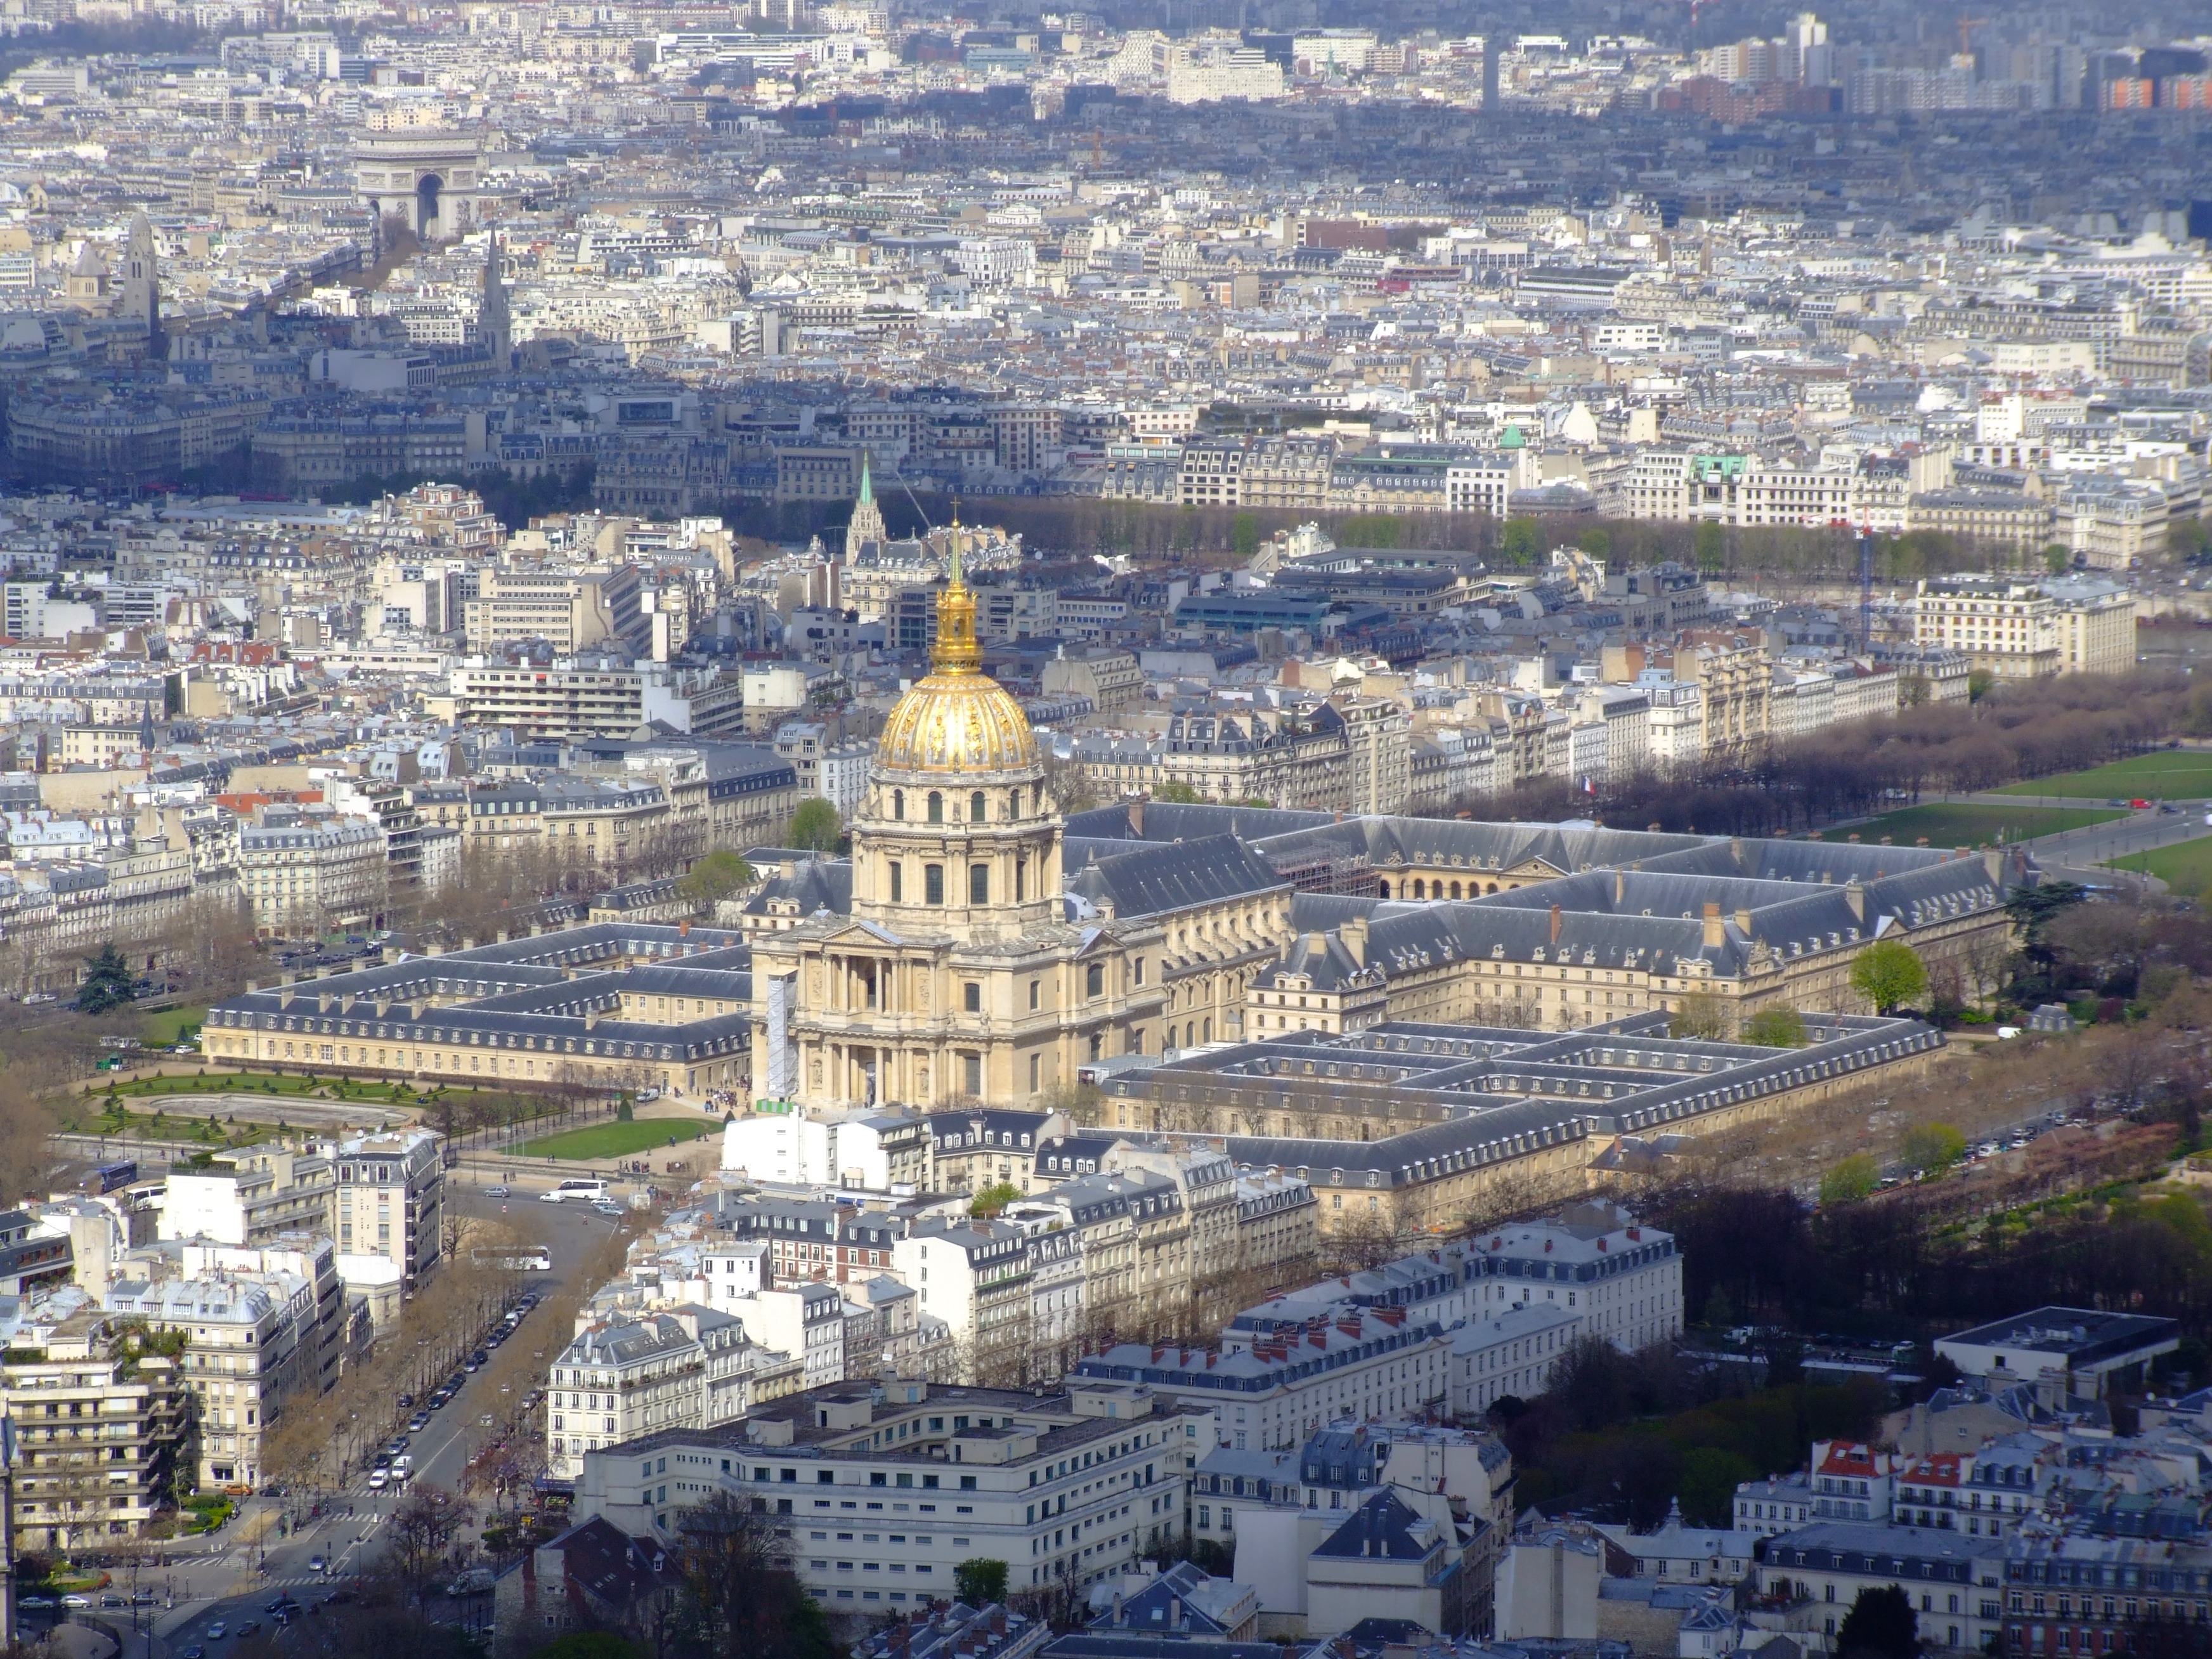
architecture, skyline, photography, town, city, paris, urban, cityscape, panorama, france, tower, museum, scenic, landmark, cathedral, tourism, place of worship, outside, buildings, historical, metropolis, cities, bird's eye view, aerial photography, historic site, human settlement, metropolitan area, hotel des invalides